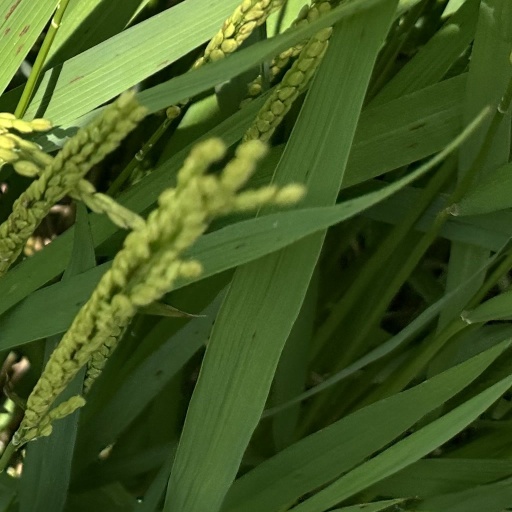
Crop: rice